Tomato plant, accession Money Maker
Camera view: tilt-top (135 deg); turntable rotation: 60 degrees
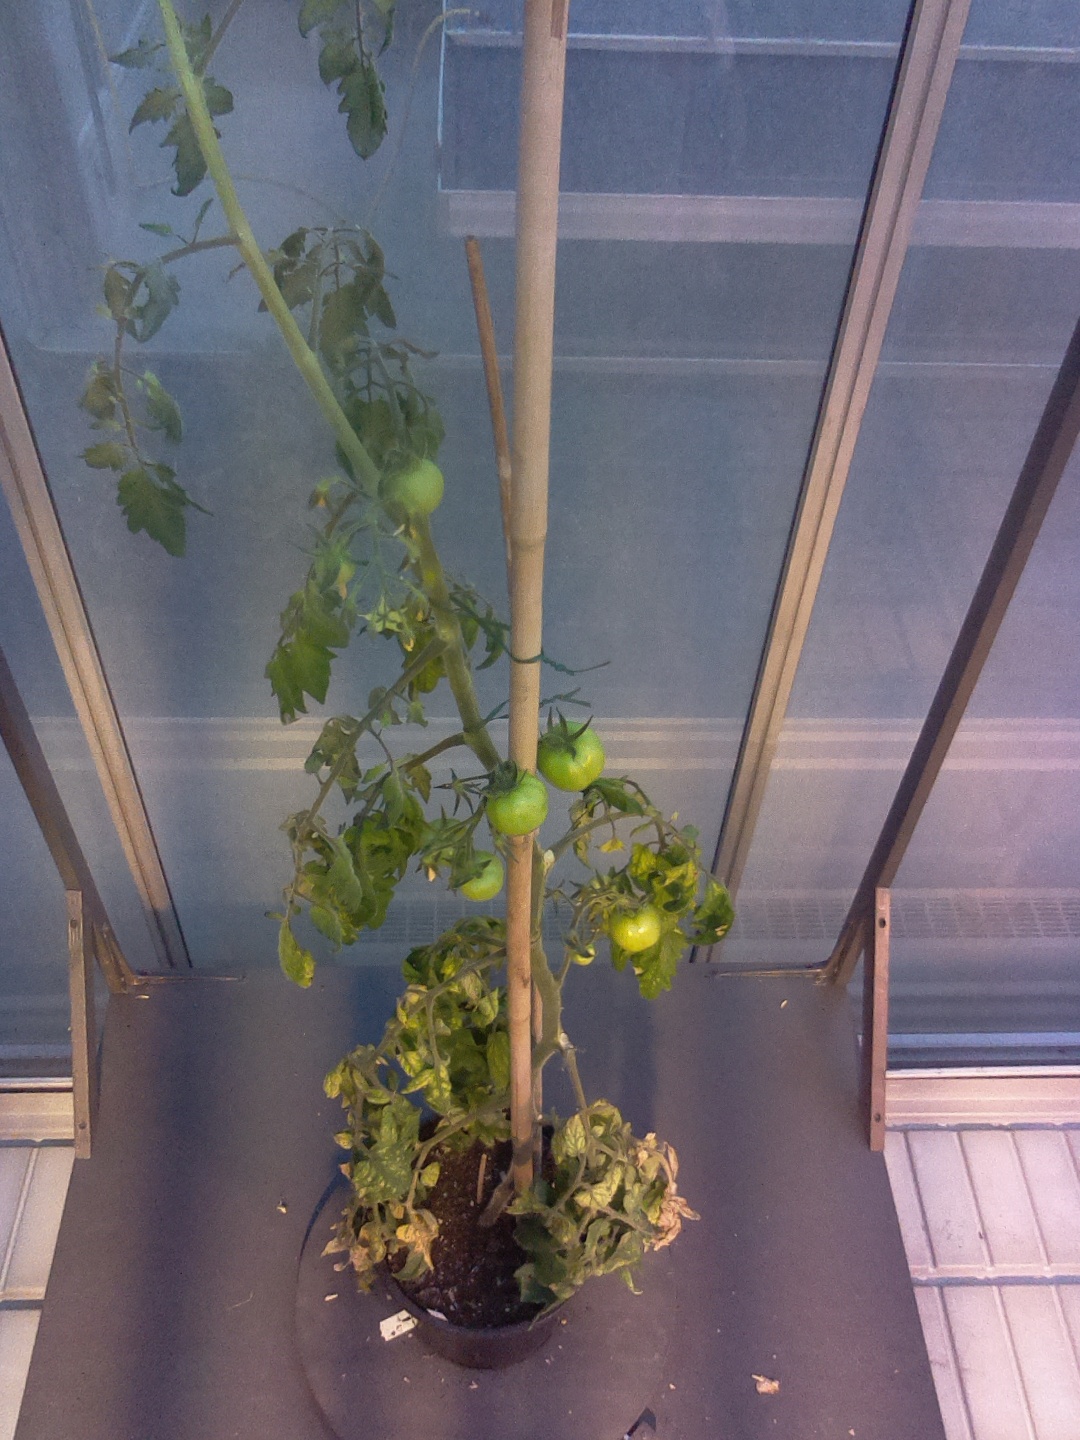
BBCH growth stage 76: 60%-70% of final fruit size